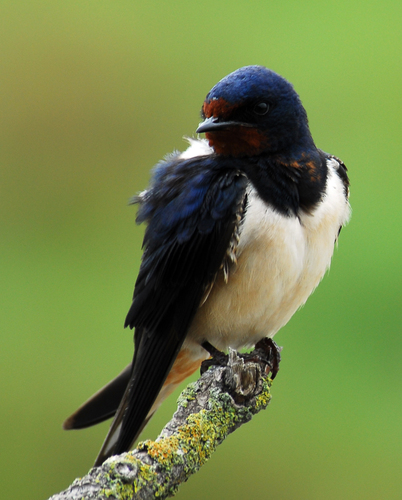
bird with blue and red face, white breast feathers, and black flat beak.
this bird has a white belly, blue wing and a brown face.
this bird is black with white on its stomach and has a very short beak.
this colorful bird has a white breast and belly, black throat, blue head and feathers and red surrounding its black bill.
small bird with white breast, blue wings and head , and brown face.
this bird has wings that are black with a white bellybird has deep blue head and back with a white belly and red throat, a very short beak and black feet.
the bird is small in size, has a white belly, black wings and head, and a small pointed bill.
this bird has wings that are black and has a white belly
this bird has wings that are black and has a white belly
Species: Barn Swallow